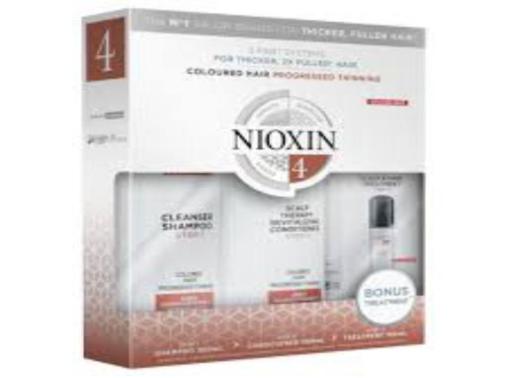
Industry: Necessities